Riddle Story of Devil

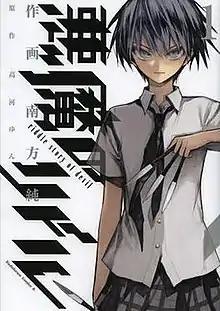
Cover of "Riddle Story of Devil" volume 1, featuring Tokaku Azuma.

is a Japanese manga series written by Yun Kōga and illustrated by Sunao Minakata. It was serialized in Kadokawa Shoten's "Newtype" magazine between the September 2012 and November 2016 issues and is licensed in English by Seven Seas Entertainment. This series, set in Kagawa Prefecture, tells a story of a young undercover assassin named Tokaku Azuma who chooses to protect her target-turned-friend Haru Ichinose from 11 other assassins who each want to claim the student's life and an extraordinary reward.